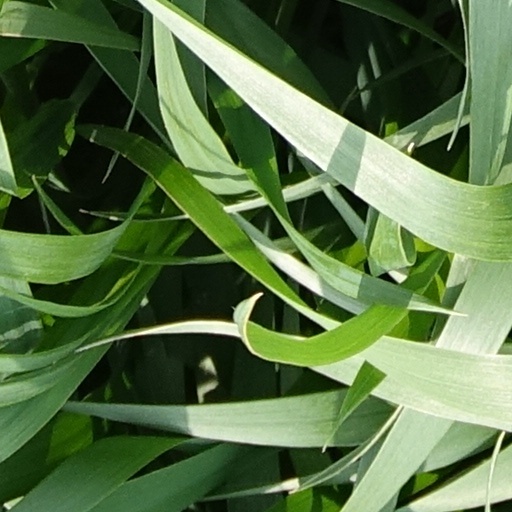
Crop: wheat